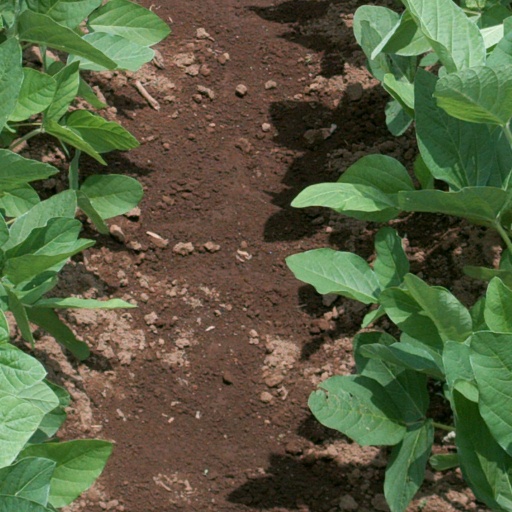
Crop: soybean